Gieves & Hawkes

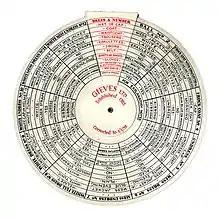

Gieves & Hawkes have a strong history of service to the military and to the British royal family. Hawkes & Co. were granted their first Royal Warrant in 1809, during the reign of King George III. Gieves & Hawkes held a warrant by appointment to King Charles III when he was Prince of Wales. The company previously held warrants by appointment to Queen Elizabeth II and Prince Philip, Duke of Edinburgh.